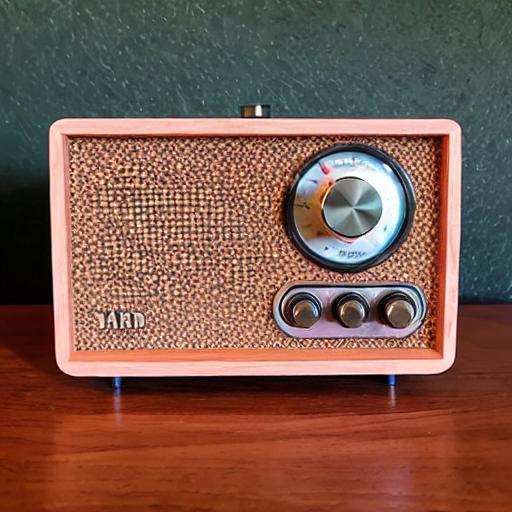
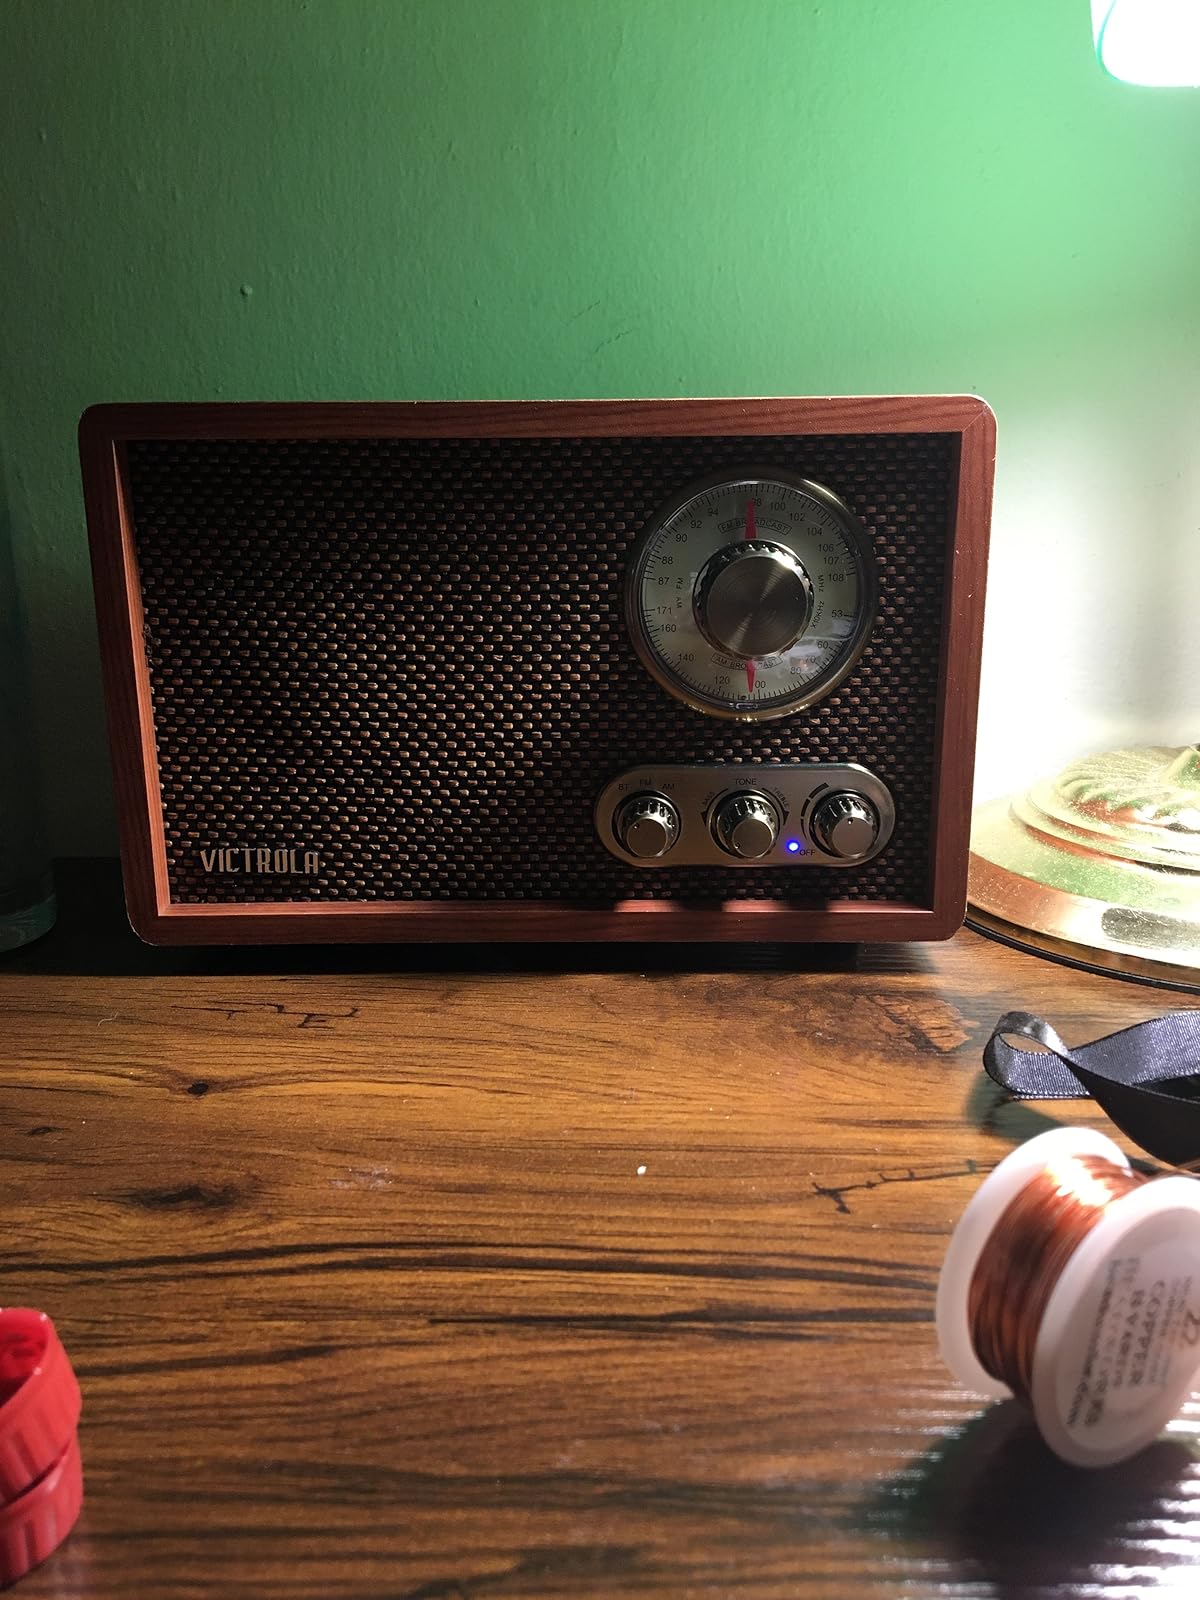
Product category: radio
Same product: no